Pica Peak

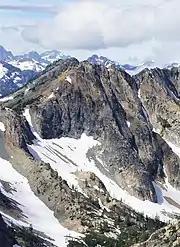
Pica Peak from ENE

The North Cascades feature some of the most rugged topography in the Cascade Range with craggy peaks, ridges, and deep glacial valleys. Geological events occurring many years ago created the diverse topography and drastic elevation changes over the Cascade Range leading to the various climate differences. The history of the formation of the Cascade Mountains dates back millions of years ago to the late Eocene Epoch. With the North American Plate overriding the Pacific Plate, episodes of volcanic igneous activity persisted. In addition, small fragments of the oceanic and continental lithosphere called terranes created the North Cascades about 50 million years ago.